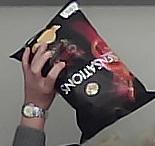
Product: lays_chill